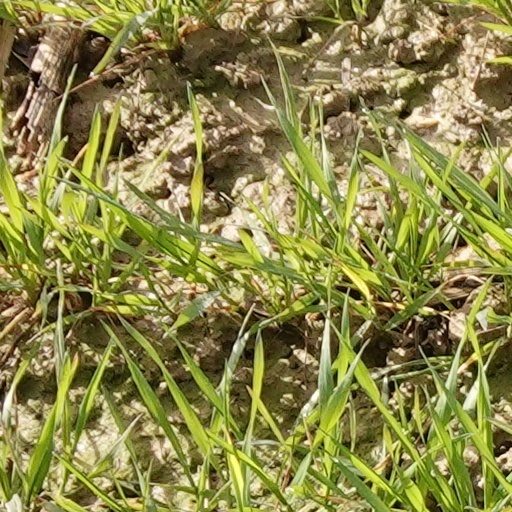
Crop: wheat